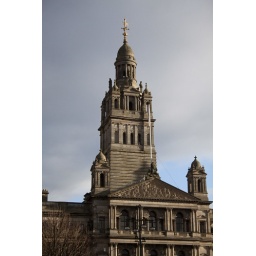
This is a tower from the city council building in Glasgow, Scotland.